Edward Tindal Atkinson

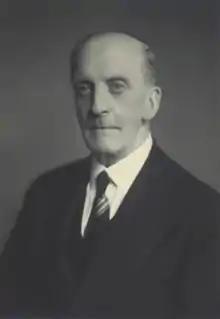
Atkinson in 1947.

Major Sir Edward Hale Tindal Atkinson, KCB, CBE (19 September 1878 – 26 December 1957) was a British barrister and judge who served as the Director of Public Prosecutions from 1930 to 1944. After studying at Trinity College, Oxford, Atkinson built up a substantial practice as a barrister. His volunteer work in the First World War subsequently forced him to stop practising at the bar. After the end of the war, for his work at the peace conference Atkinson was appointed Commander of the Order of the British Empire and Chevalier of the Légion d'honneur. Atkinson re-established his practice and was made Director of Public Prosecutions in March 1930. His period in office is generally seen as a success, and he was appointed a Knight Commander of the Order of the Bath in 1932. Following his retirement, Atkinson served as chairman of the Central Price Regulation Committee, dying on 26 December 1957.